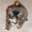
Label: dog